Einsatzkommando Finnland

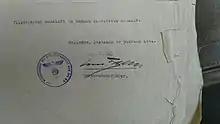
SS Sturmbannfuhrer von Felde signature ("The above individuals have been handed over to me today"

According to Silvennoinen's research, before and during the Continuation War Finland handed over about 500 POWs and refugees to Germans operating in Northern Finland and Northern Norway, who probably executed all of them. About 10% of those handed over were Jewish, although their ethnicity seems not to have been the reason for their extradition. Extraditions began in the summer of 1940. Additionally, a small number of Valpo officials worked as interpreters and interrogators in German POW camps with German Einsatzkommando Finnland officials, and were complicit in the executions of an unknown number of POWs.